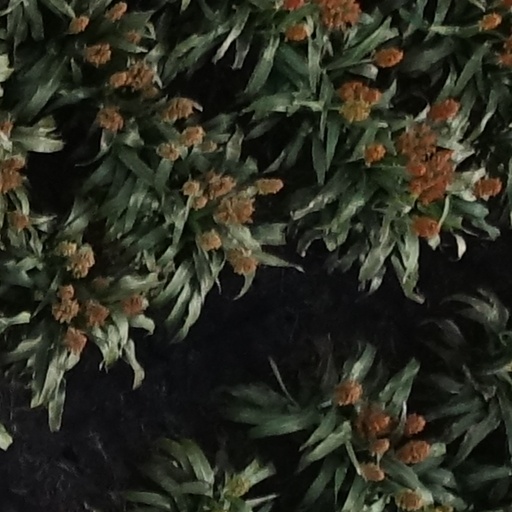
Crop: sorghum